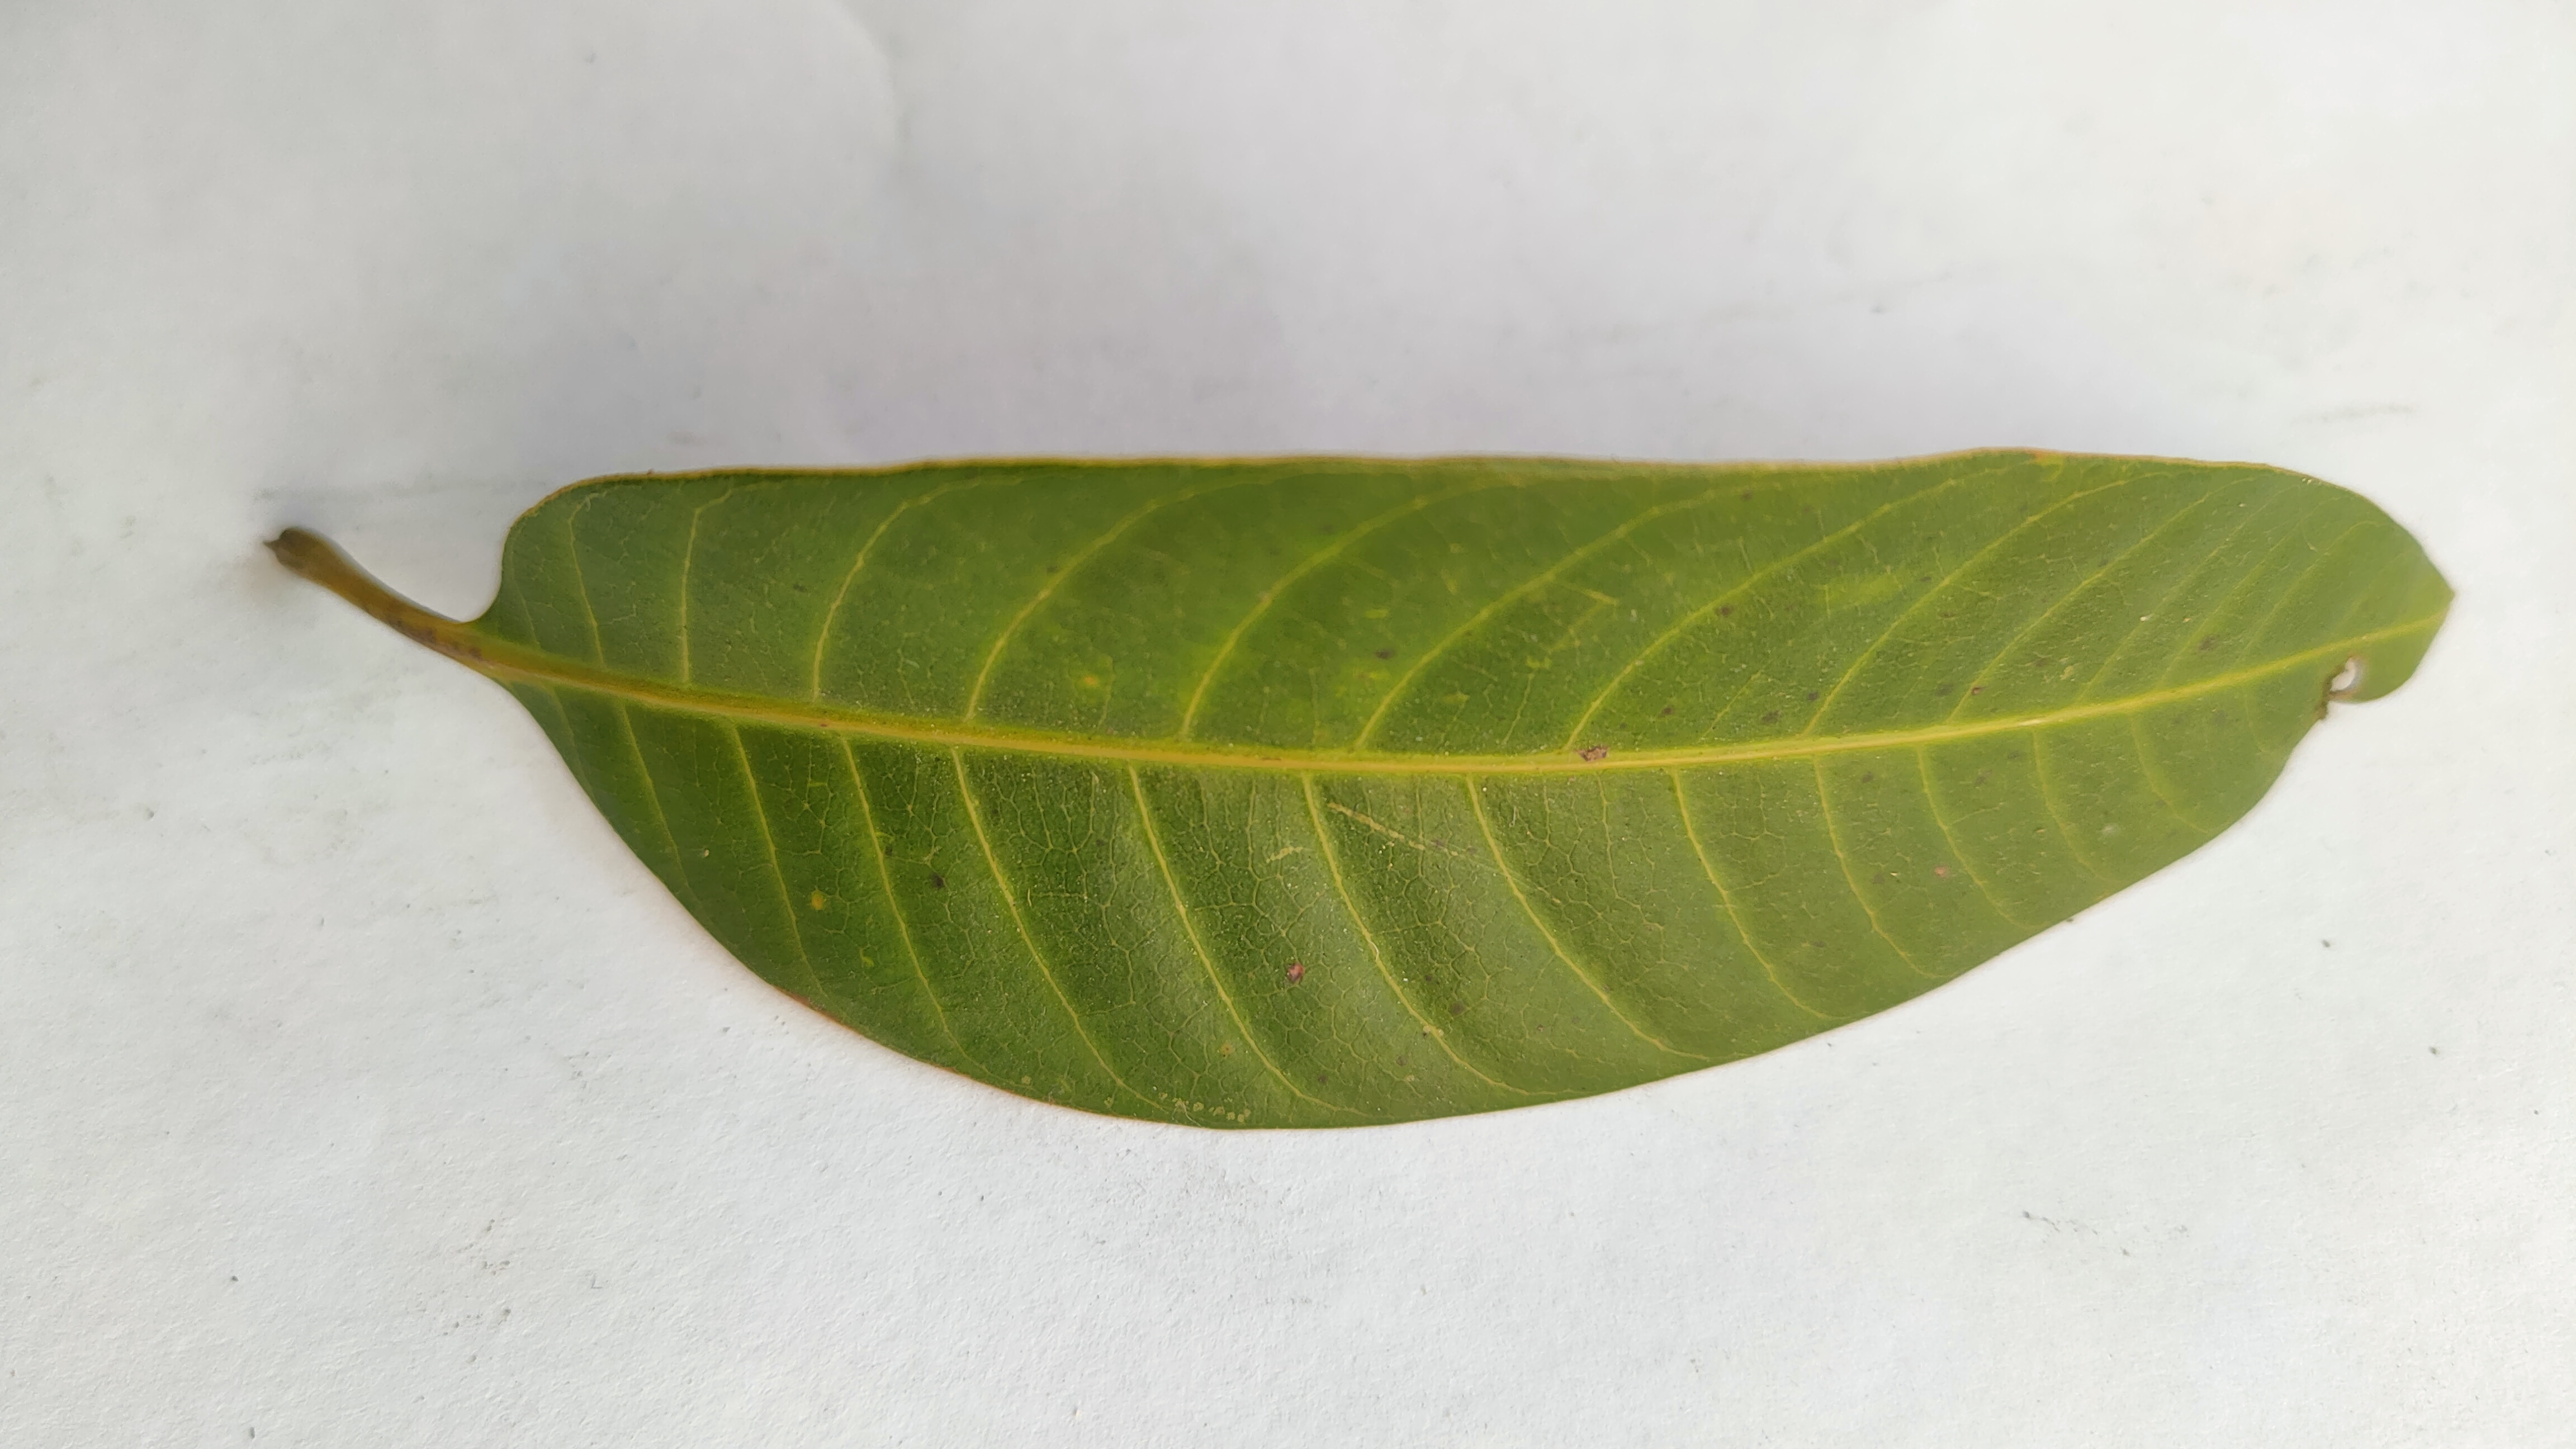
Leaf variety: Mango